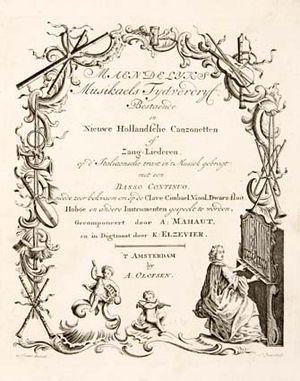
Antoine Mahaut, né en vers 1719 à Namur et décédé en 1785, est un flûtiste, rédacteur et compositeur.